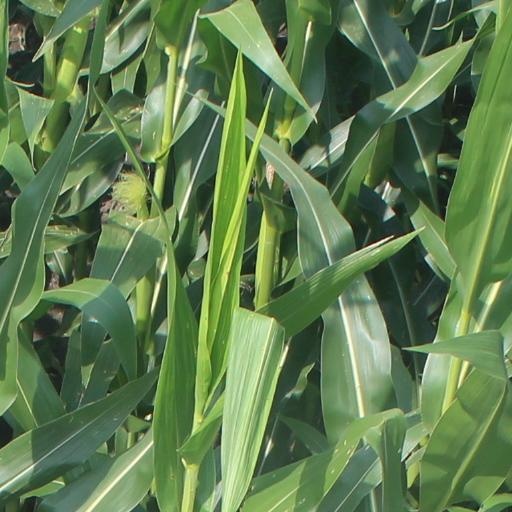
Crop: maize; corn